United Nations Security Council Resolution 656

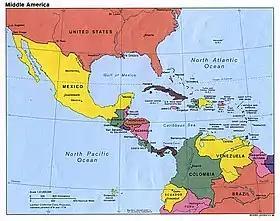
Central America

United Nations Security Council resolution 656, adopted unanimously on 8 June 1990, after recalling Resolution 654 (1990) and reviewing a report by the Secretary-General, the council decided to extend the tasks of monitoring the ceasefire, demobilising and separating the Contras and other forces of the resistance in Nicaragua until 29 June 1990.